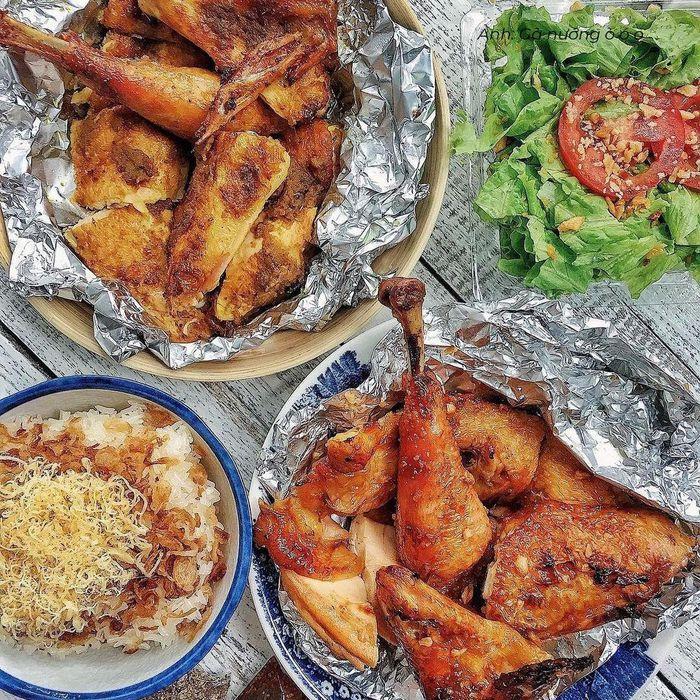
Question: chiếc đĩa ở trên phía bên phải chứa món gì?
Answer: món rau củ